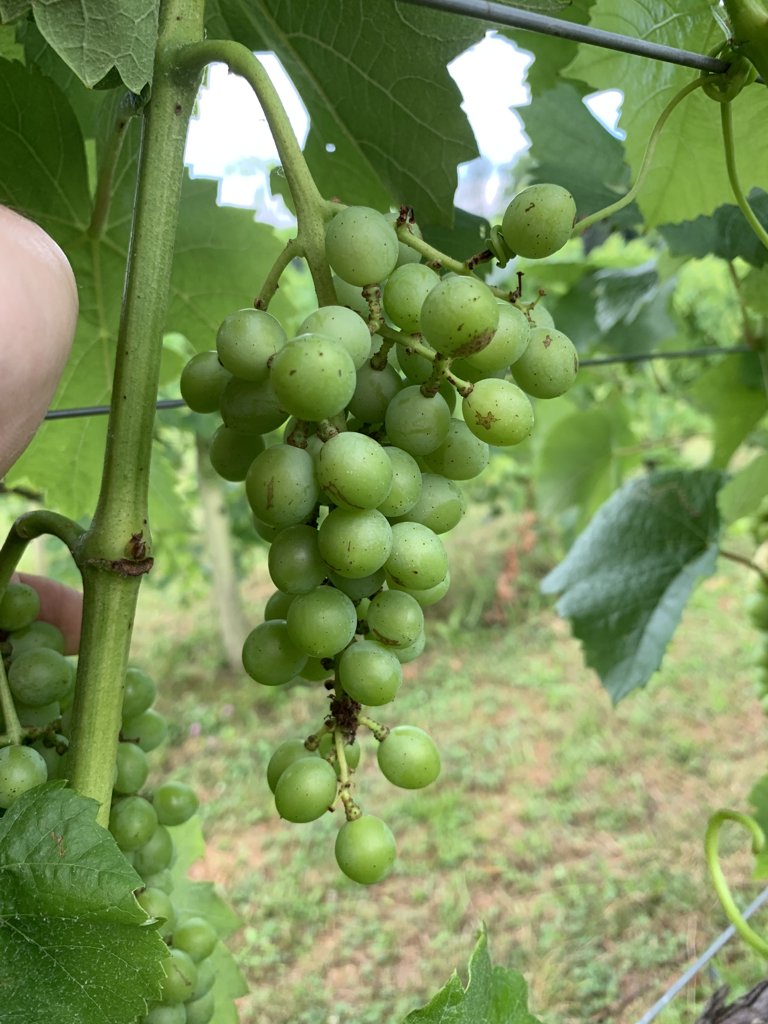
Berries visible: 66
Grape clusters: 2